Music of Philadelphia

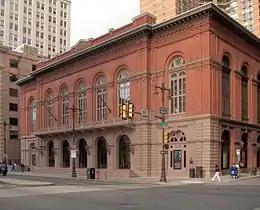
Philadelphia's Academy of Music at Broad and Locust streets, the city's oldest performance venue, presenting operas and concerts annually since 1857

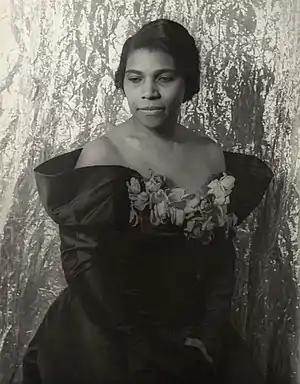
South Philadelphia native Marian Anderson, one of the most celebrated classical contraltos of the 20th century

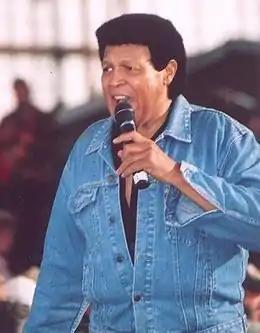
Chubby Checker, one of Philadelphia's first mainstream stars

Philadelphia is home to one of the world's most vibrant and well-documented musical heritages, stretching back to the colonial era. Innovations in classical music, opera, R&B, jazz, soul, and rock have earned the music of Philadelphia national and international renown. Philadelphia's musical institutions have long played an important role in the music of Pennsylvania and that of the nation, especially in the early development of hip-hop, early rock and roll, disco, freestyle music, and soul music (specifically, the Philadelphia soul genre). Philadelphia's diverse population has also given it a reputation for styles ranging from dancehall to Irish traditional music, as well as a thriving classical and folk music scene.